North–South Line (Jakarta MRT)

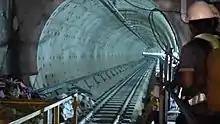
Jakarta MRT underground section between Dukuh Atas station and Bundaran HI, in March 2018

On 1 June 2013, the first three civil contracts for the underground section were signed. Three civil engineering contracts for the elevated section were signed in the third quarter of 2013. Construction work began in October 2013.